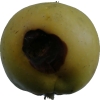
Label: Apple 13